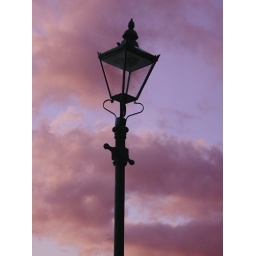
street furniture against the sky